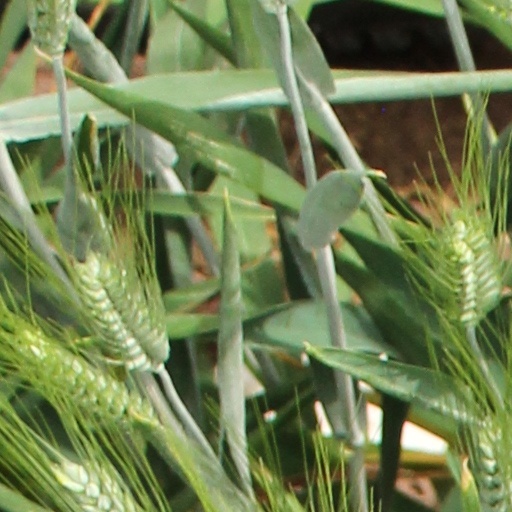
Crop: wheat